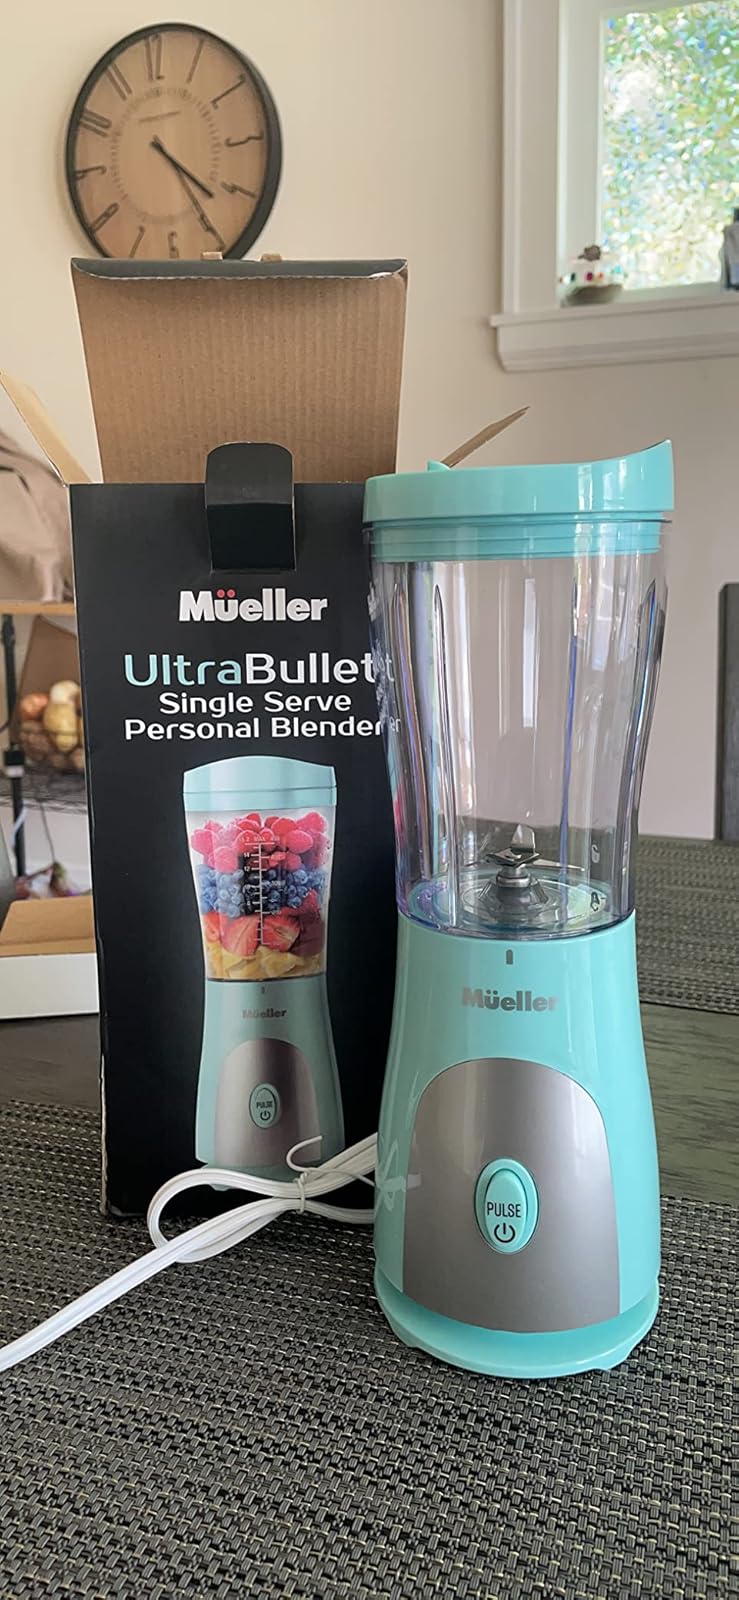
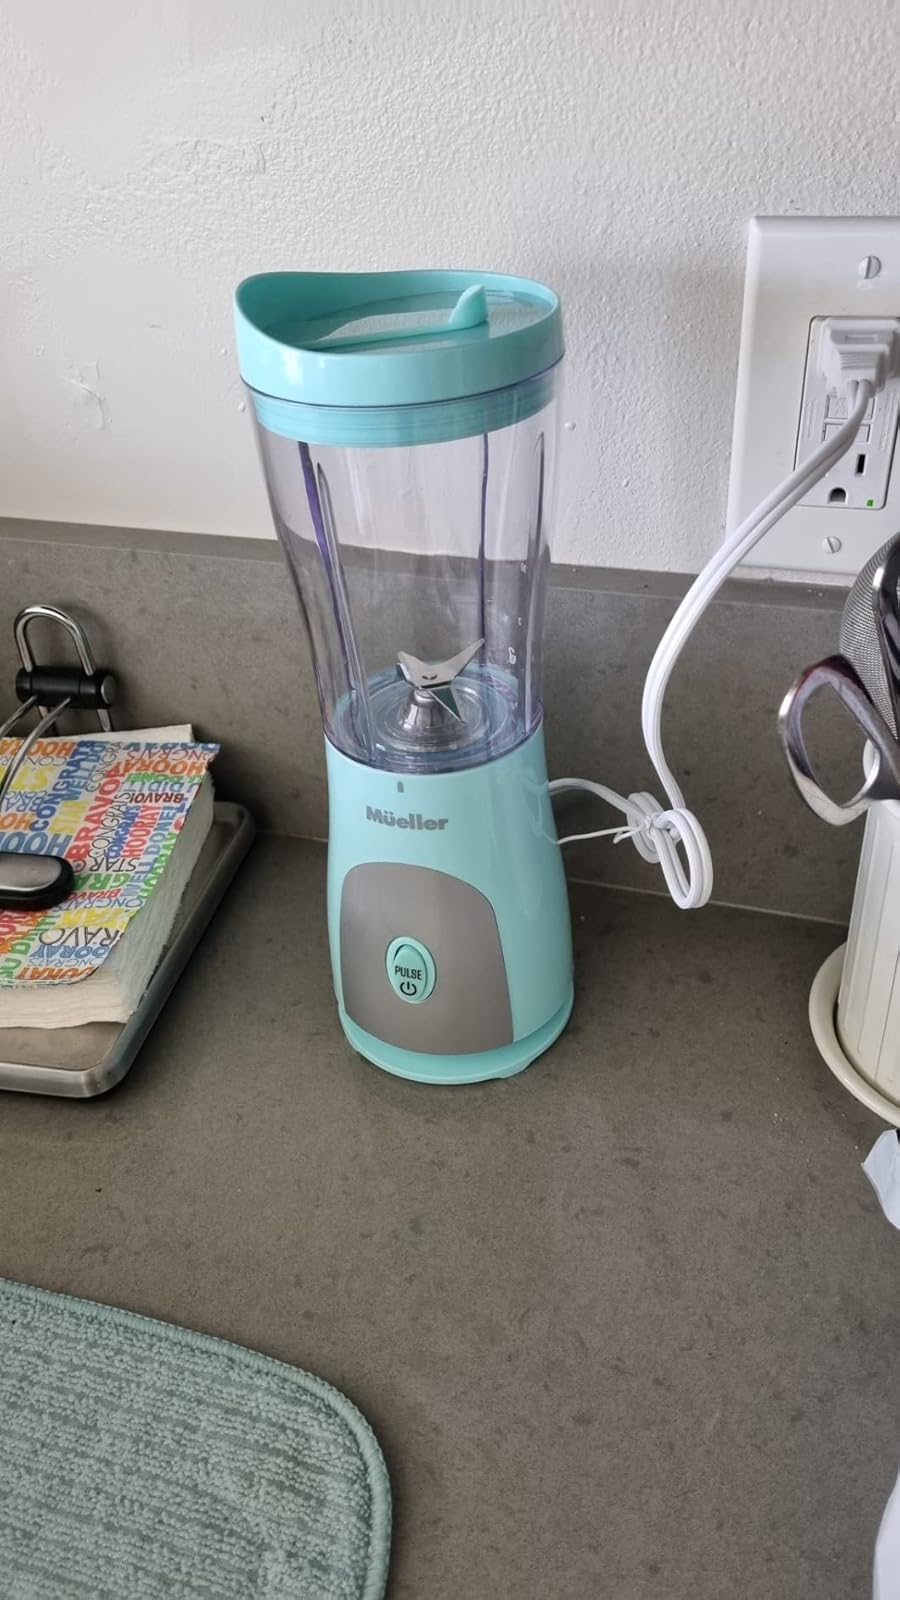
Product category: items_blender
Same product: yes